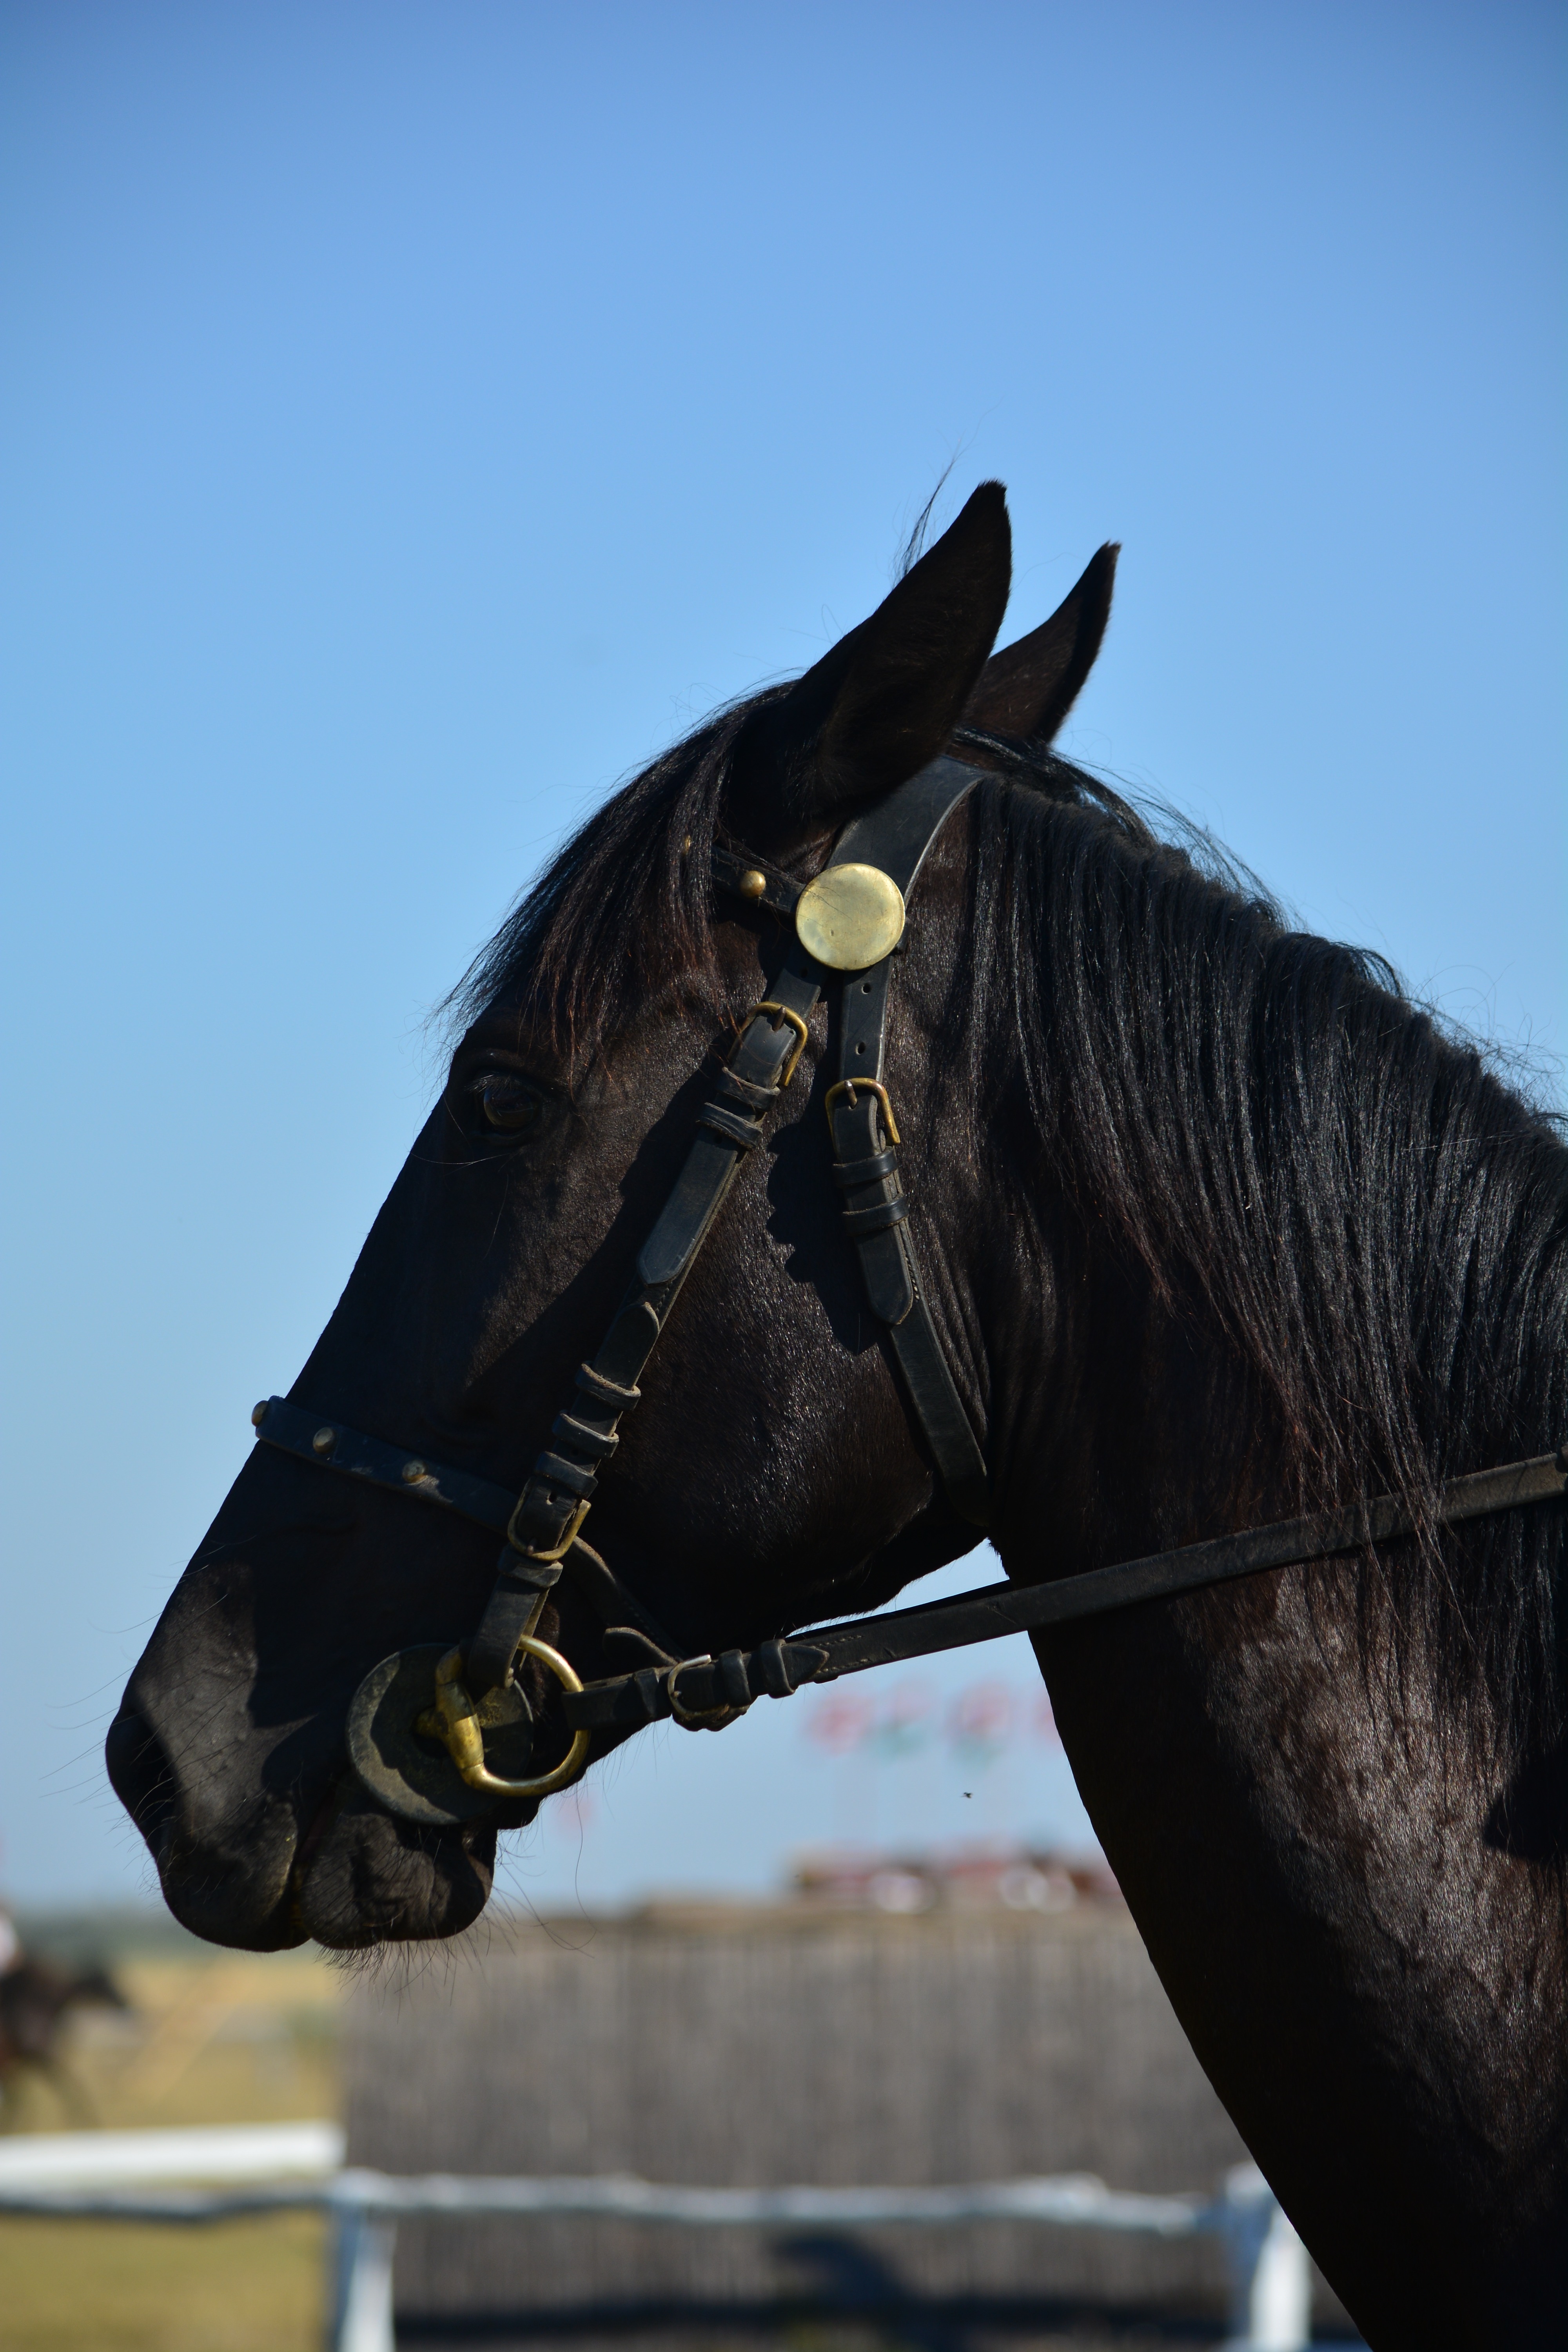
horse, mammal, stallion, mane, blue, bridle, jockey, hungarian, horse head, equestrianism, horse like mammal, english riding